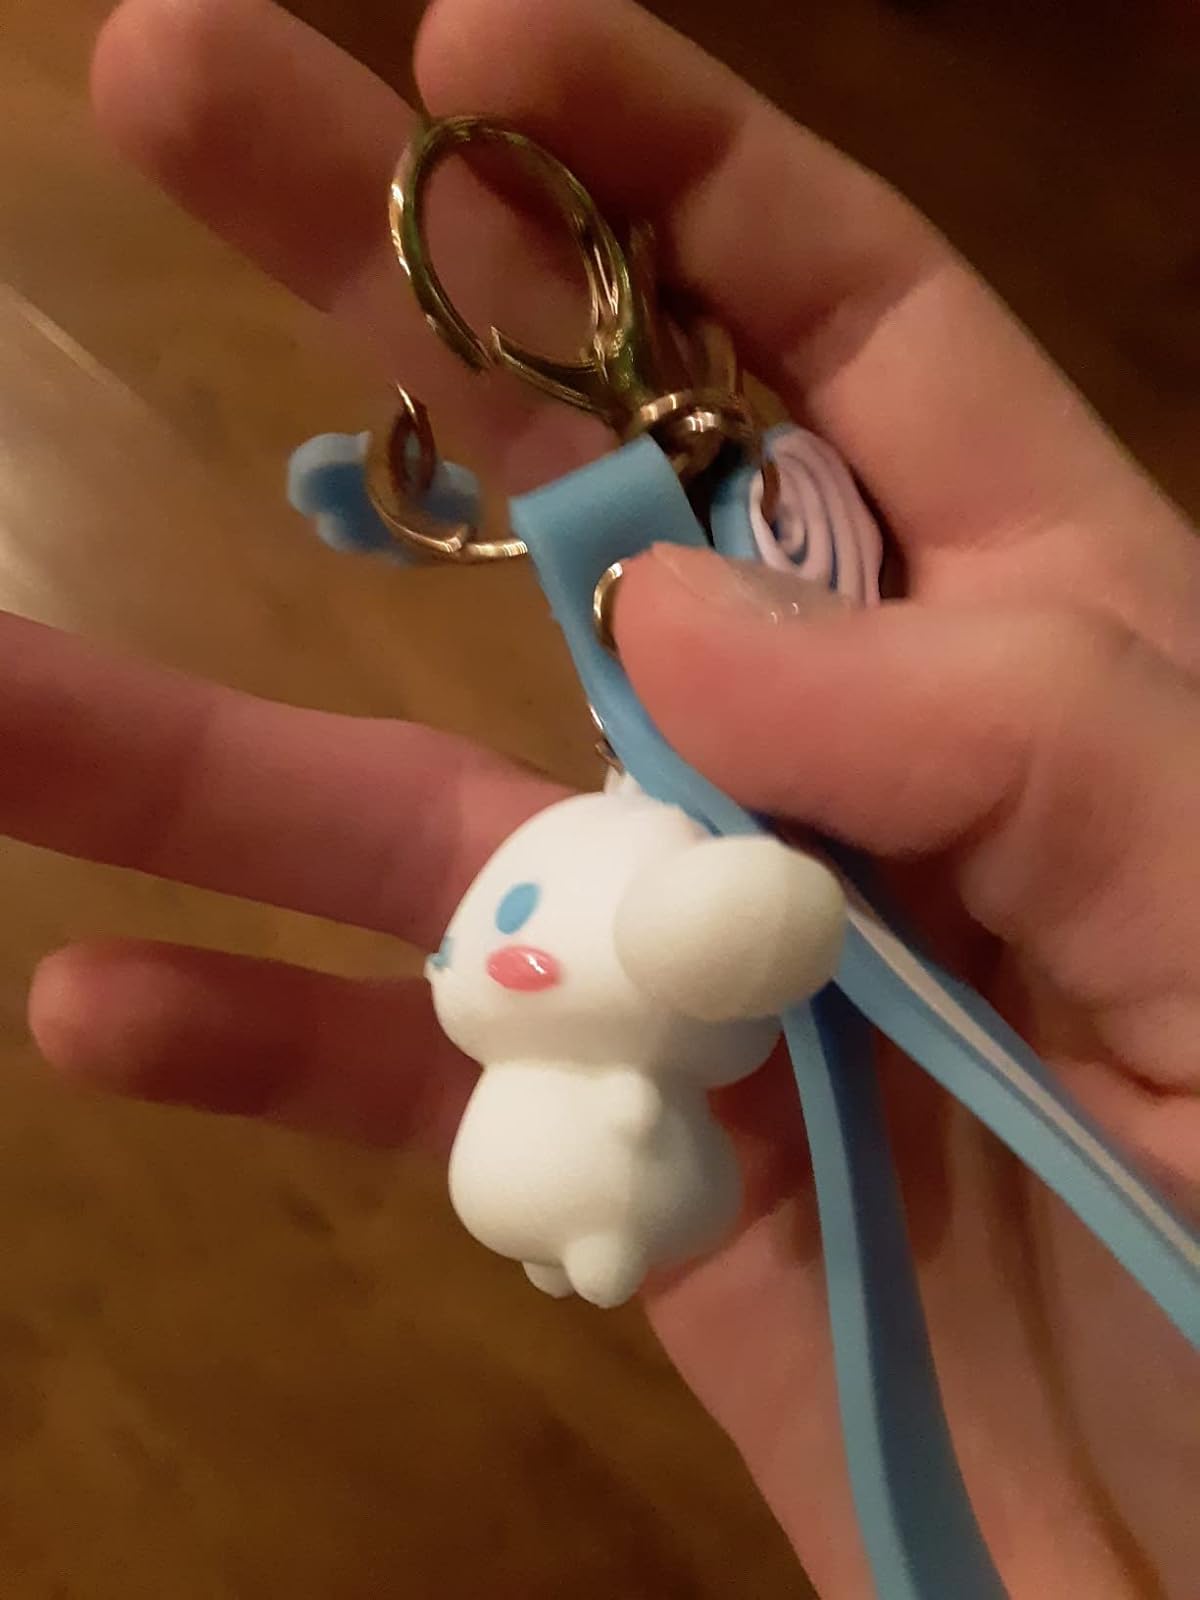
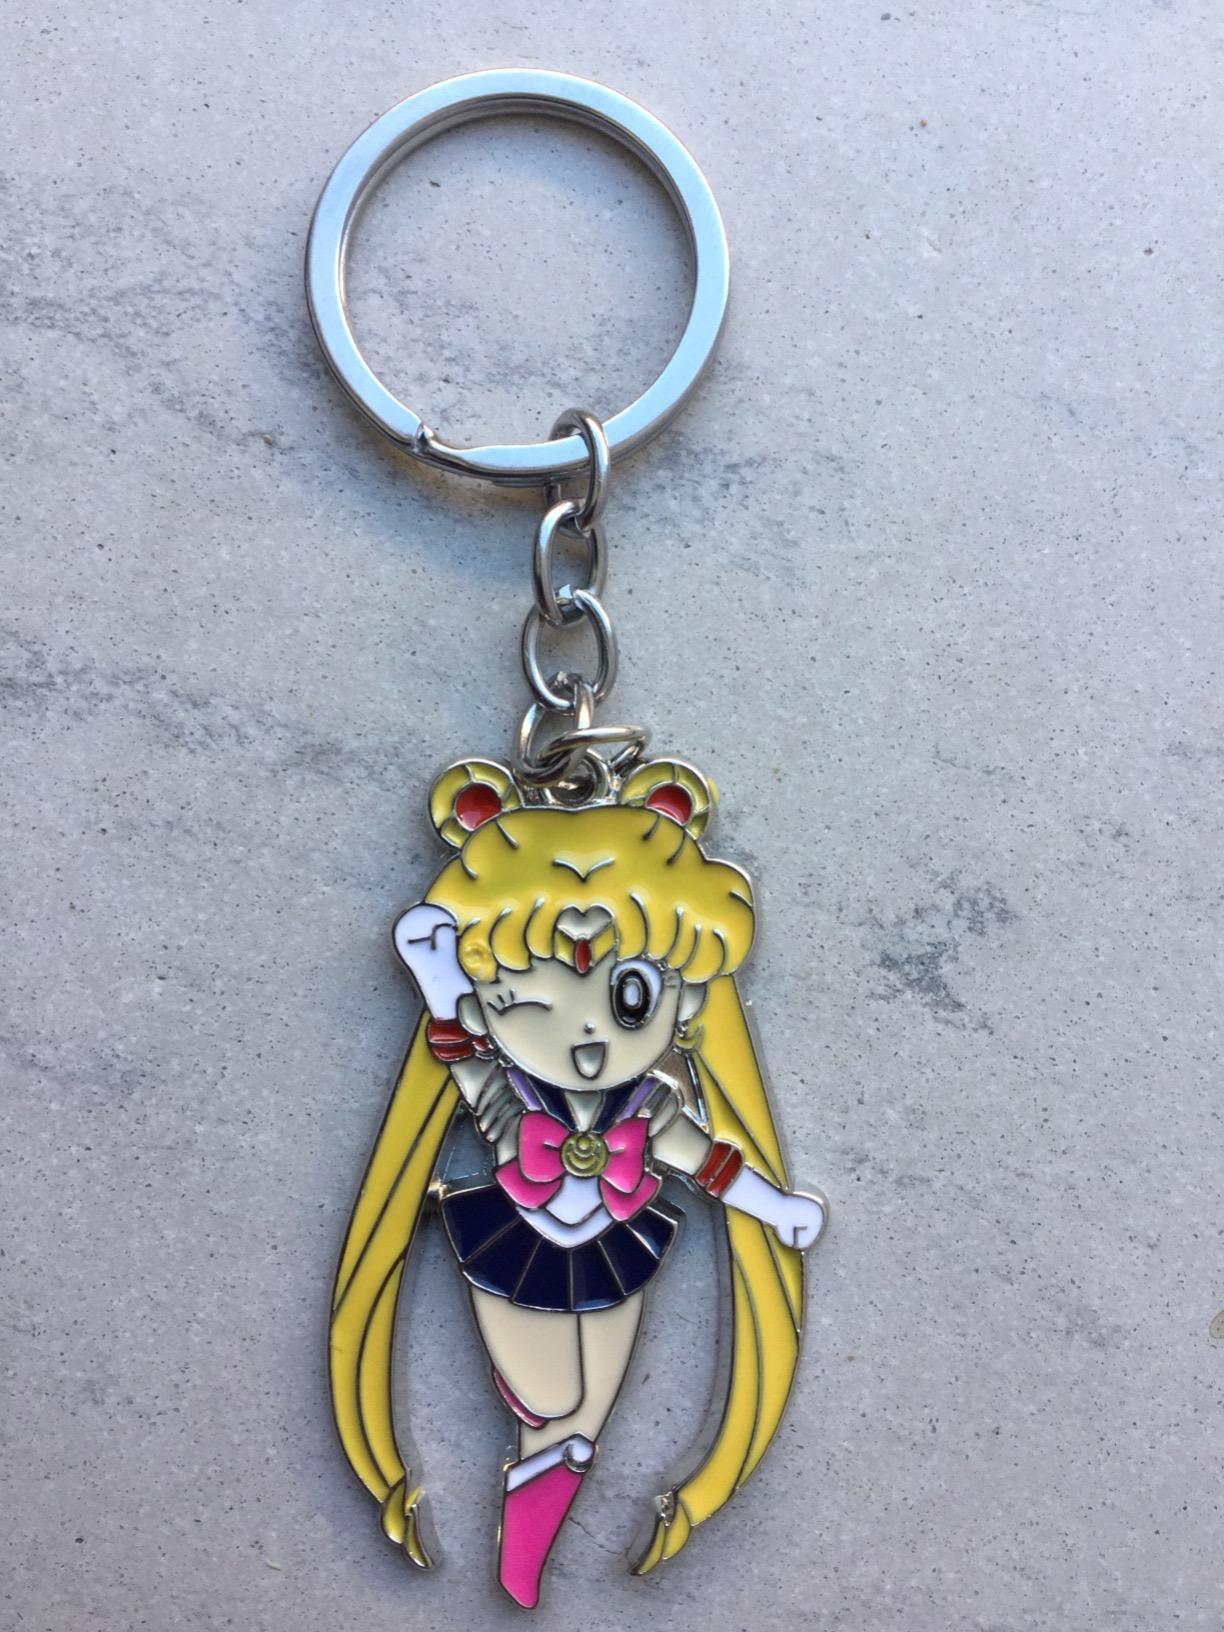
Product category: accessories_keychain
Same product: no